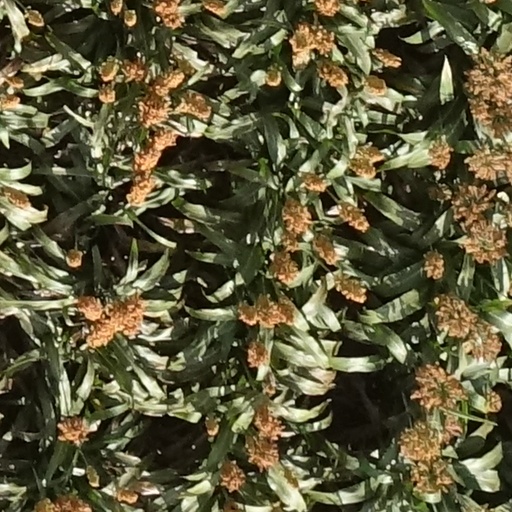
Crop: sorghum